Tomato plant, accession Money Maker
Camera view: horizontal (90 deg, fisheye); turntable rotation: 330 degrees
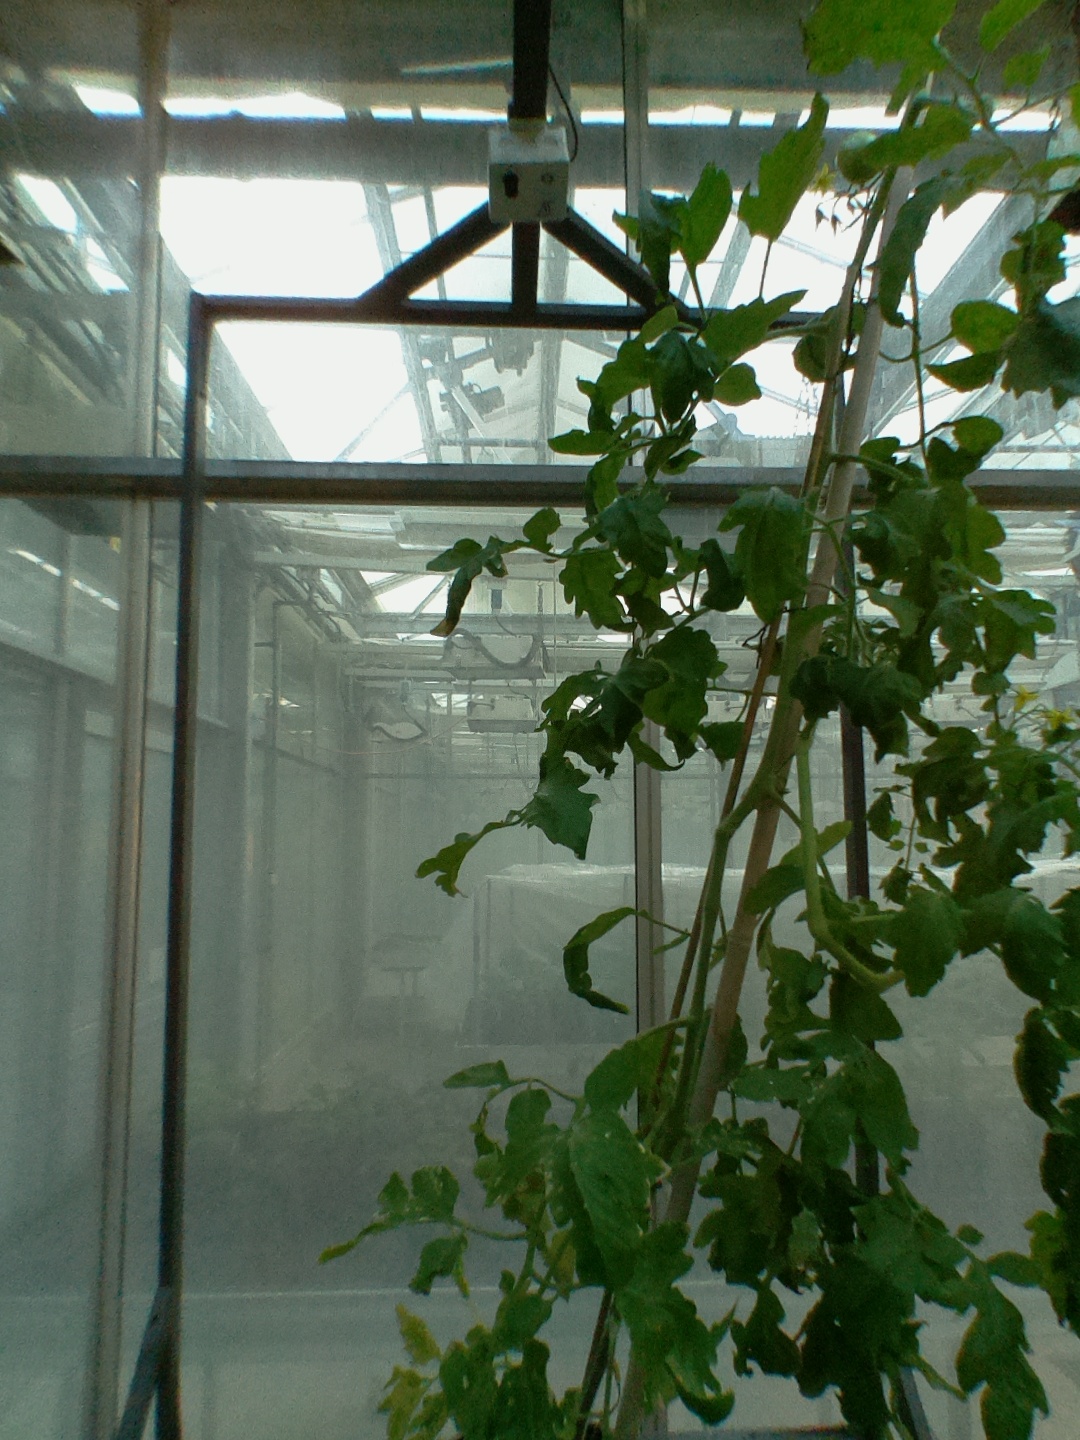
BBCH growth stage 72: 20%-30% of final fruit size